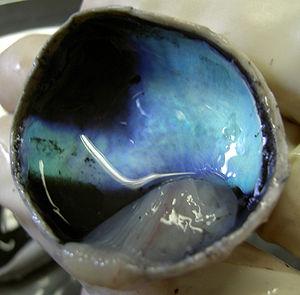
Le tapetum lucidum, également appelé en français « tapis clair », est une couche réfléchissante située au fond de l'œil, et qui peut plus précisément être localisée soit sur la choroïde, immédiatement à l'arrière de la rétine, soit à l'intérieur même de la rétine.